HMAS Hobart (D63)

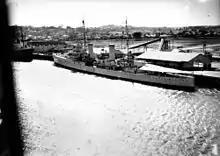
HMAS "Hobart" in Brisbane in 1939

"Hobart" remained in the Red Sea until October, when she sailed to Colombo for refit, then returned to Australia. Shortly after arrival, Rear Admiral John Gregory Crace transferred his flag from to "Hobart". The cruiser was used as an escort in Australian waters until June 1941, when the ship's seaplane and catapult were removed, Crace transferred his flag back to "Canberra", and "Hobart" was sent to the Mediterranean to relieve sister ship . On 13 July, "Hobart" was in Port Tewfik when the area was bombed. The troopship "Georgic" was damaged by bombs and attempted to beach, but collided with the transport "Gleneran" and forced her ashore as well. "Hobart"s company helped to evacuate crew and passengers from the ships during the evening, and helped to refloat "Georgic" the next day. On joining the Mediterranean Fleet, "Hobart" was assigned to support Allied forces during the Western Desert campaign until December 1941, when the Japanese declaration of war required the ship to relocate to Australian waters.